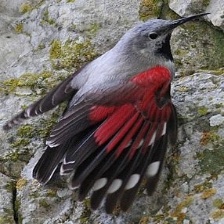
Species: WALL CREAPER
Scientific name: TICHODROMA MURARIA